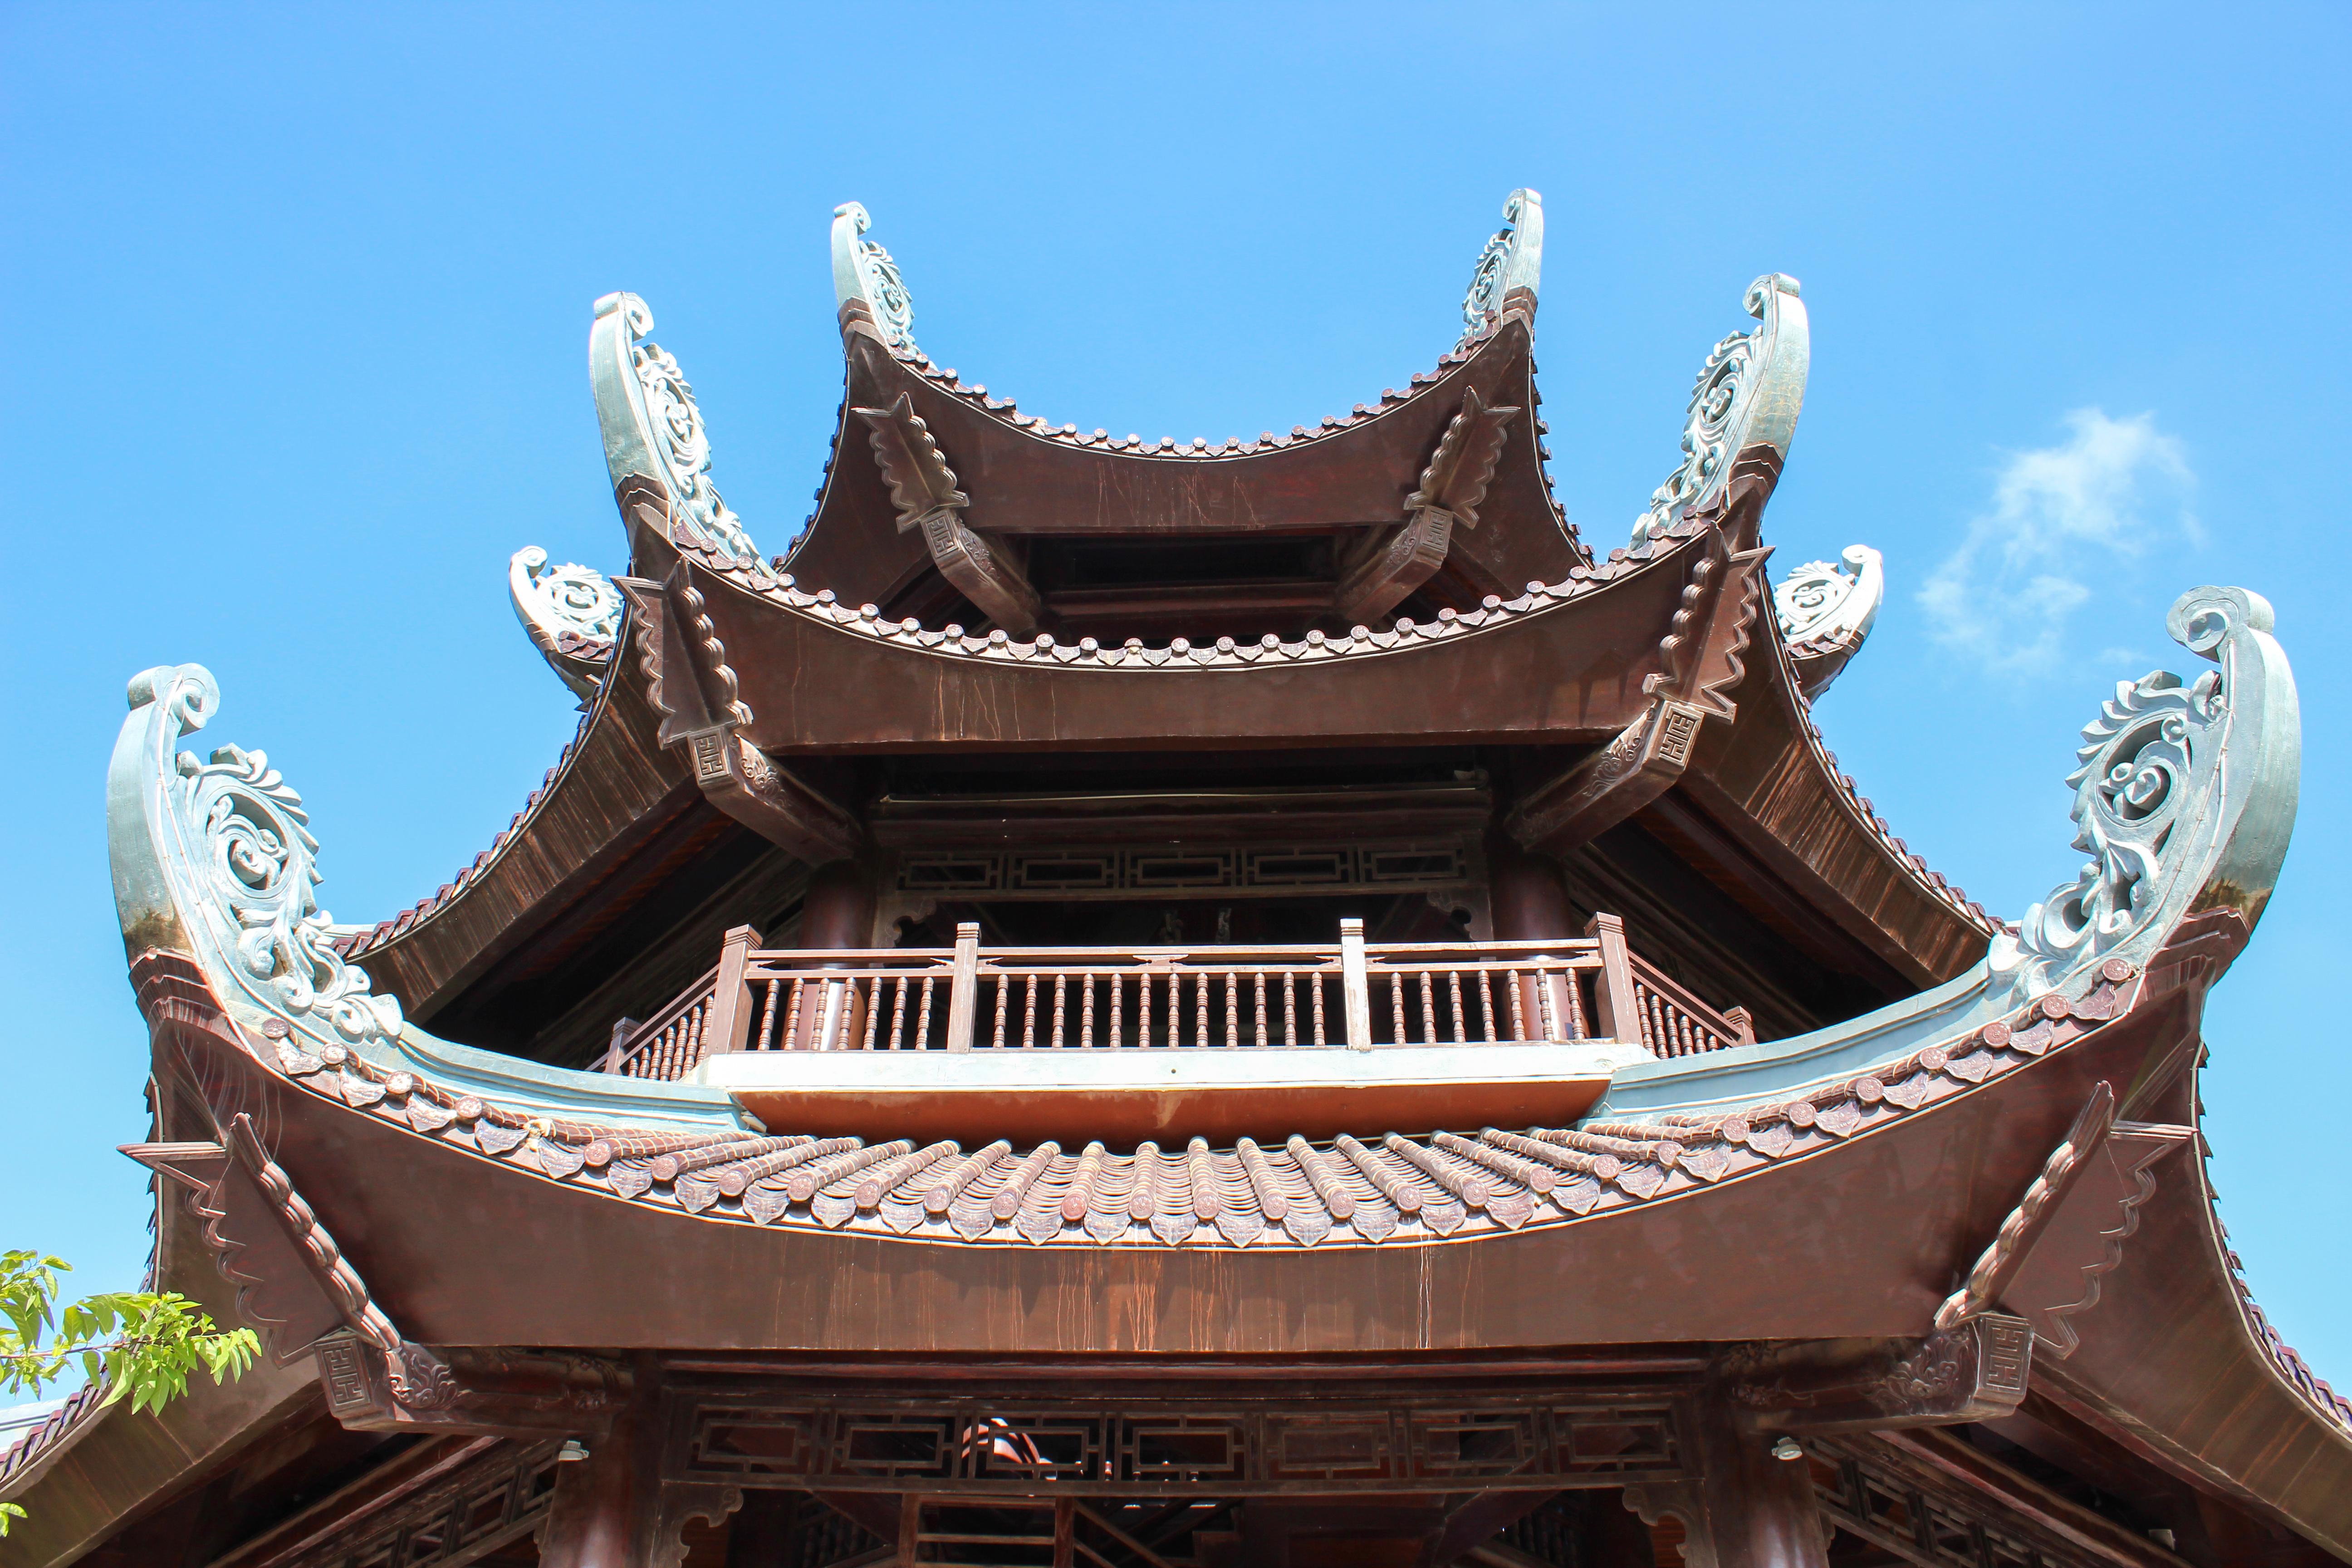
pagoda, vietnam, asian, bell, chinese architecture, japanese architecture, architecture, landmark, temple, historic site, place of worship, roof, wat, building, tourism, shinto shrine, shrine, tower